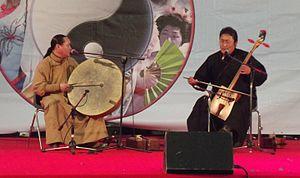
Egschiglen est un groupe de musique folk mongol créé en 1991.